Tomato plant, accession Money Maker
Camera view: horizontal (90 deg, fisheye); turntable rotation: 210 degrees
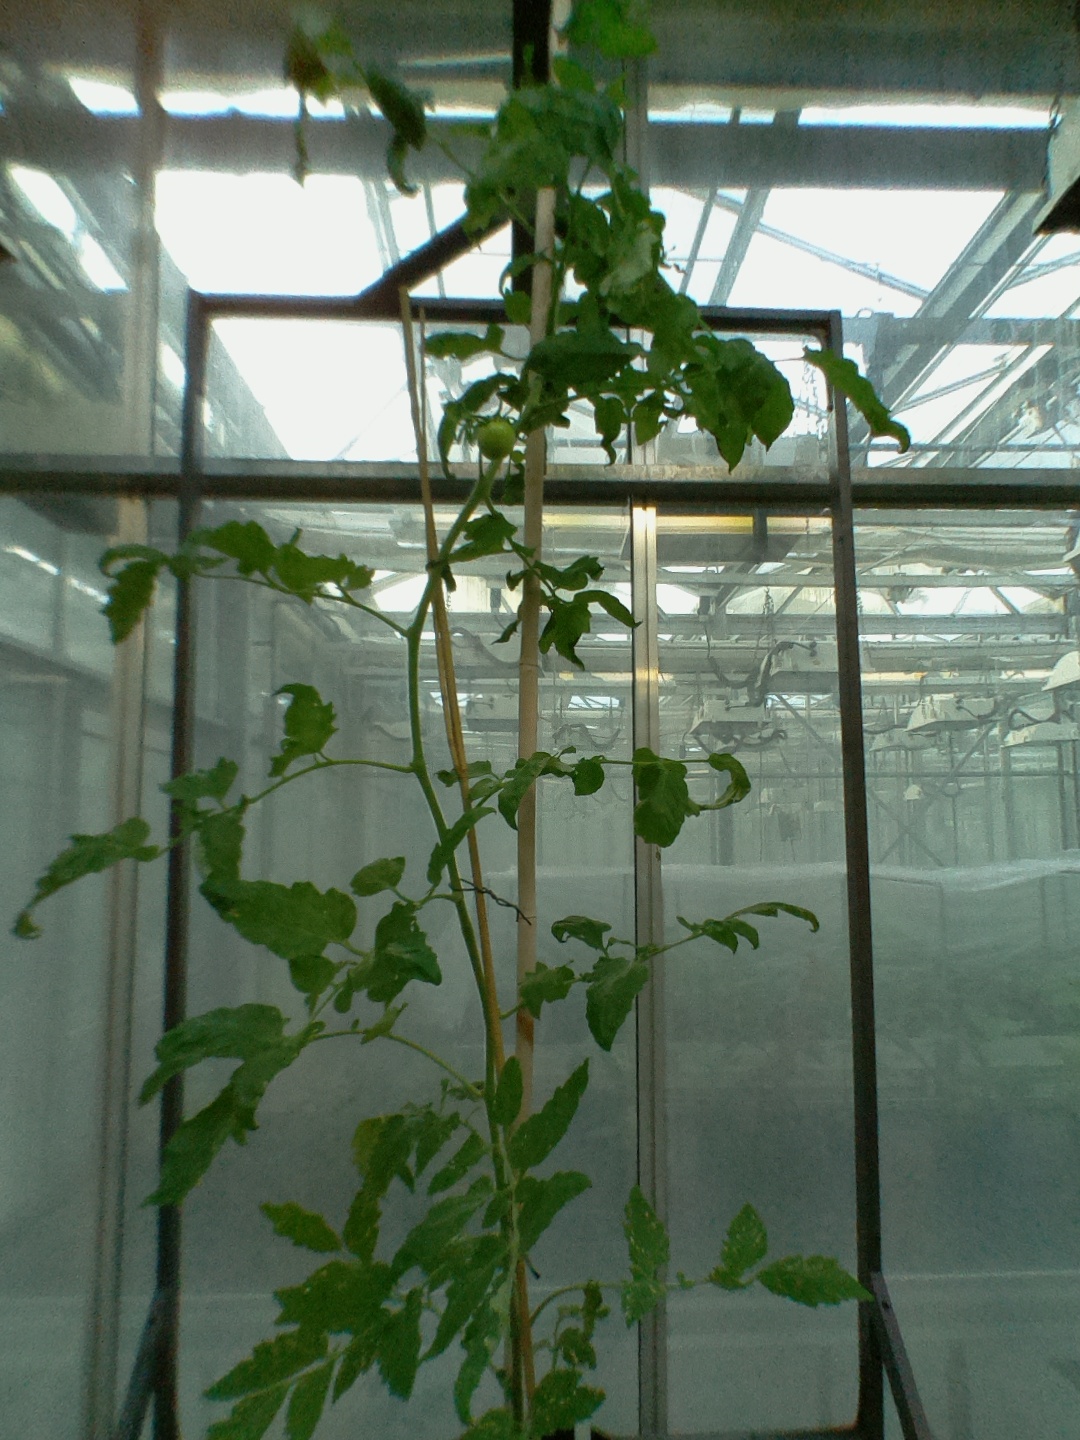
BBCH growth stage 71: 10%-20% of final fruit size